Members Church of God International

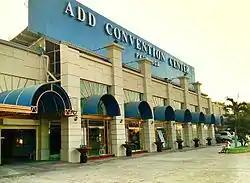
The ADD Convention Center, the MCGI headquarters in the Philippines

The 10-hectare "Ang Dating Daan" (ADD) compound in Apalit, Pampanga is the church's headquarters in the Philippines. It houses the ADD Convention Center where major church gatherings are held and the chapel, a multipurpose venue for the community prayer, indoctrination sessions, prayer meetings and worship services. Other structures inside the compound include the baptistry, administration office, museum, transient home, orphanages, mini-hospital, dormitories for church officers and volunteers, houses for church ministers and workers and school buildings of La Verdad Christian College.